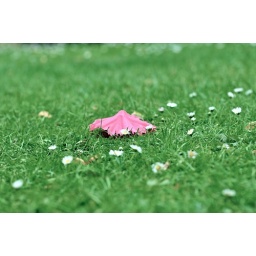
This pink plastic flower was lying on the grass among the daisies in an Edinburgh graveyard, looking very pretty indeed.